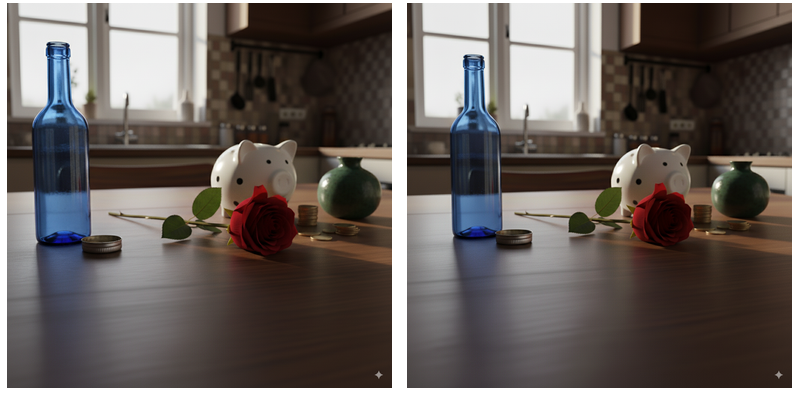Task instruction: Insert the flower into the vase.
Answer: {"task_instruction": "Insert the flower into the vase.", "nodes": ["vase", "flower"], "edges": [{"functional_relationship": "pair with", "object1": "vase", "object2": "flower", "spatial_relations": ["behind", "close"], "is_touching": false}], "action_type": "insert", "function_type": "assembly"}